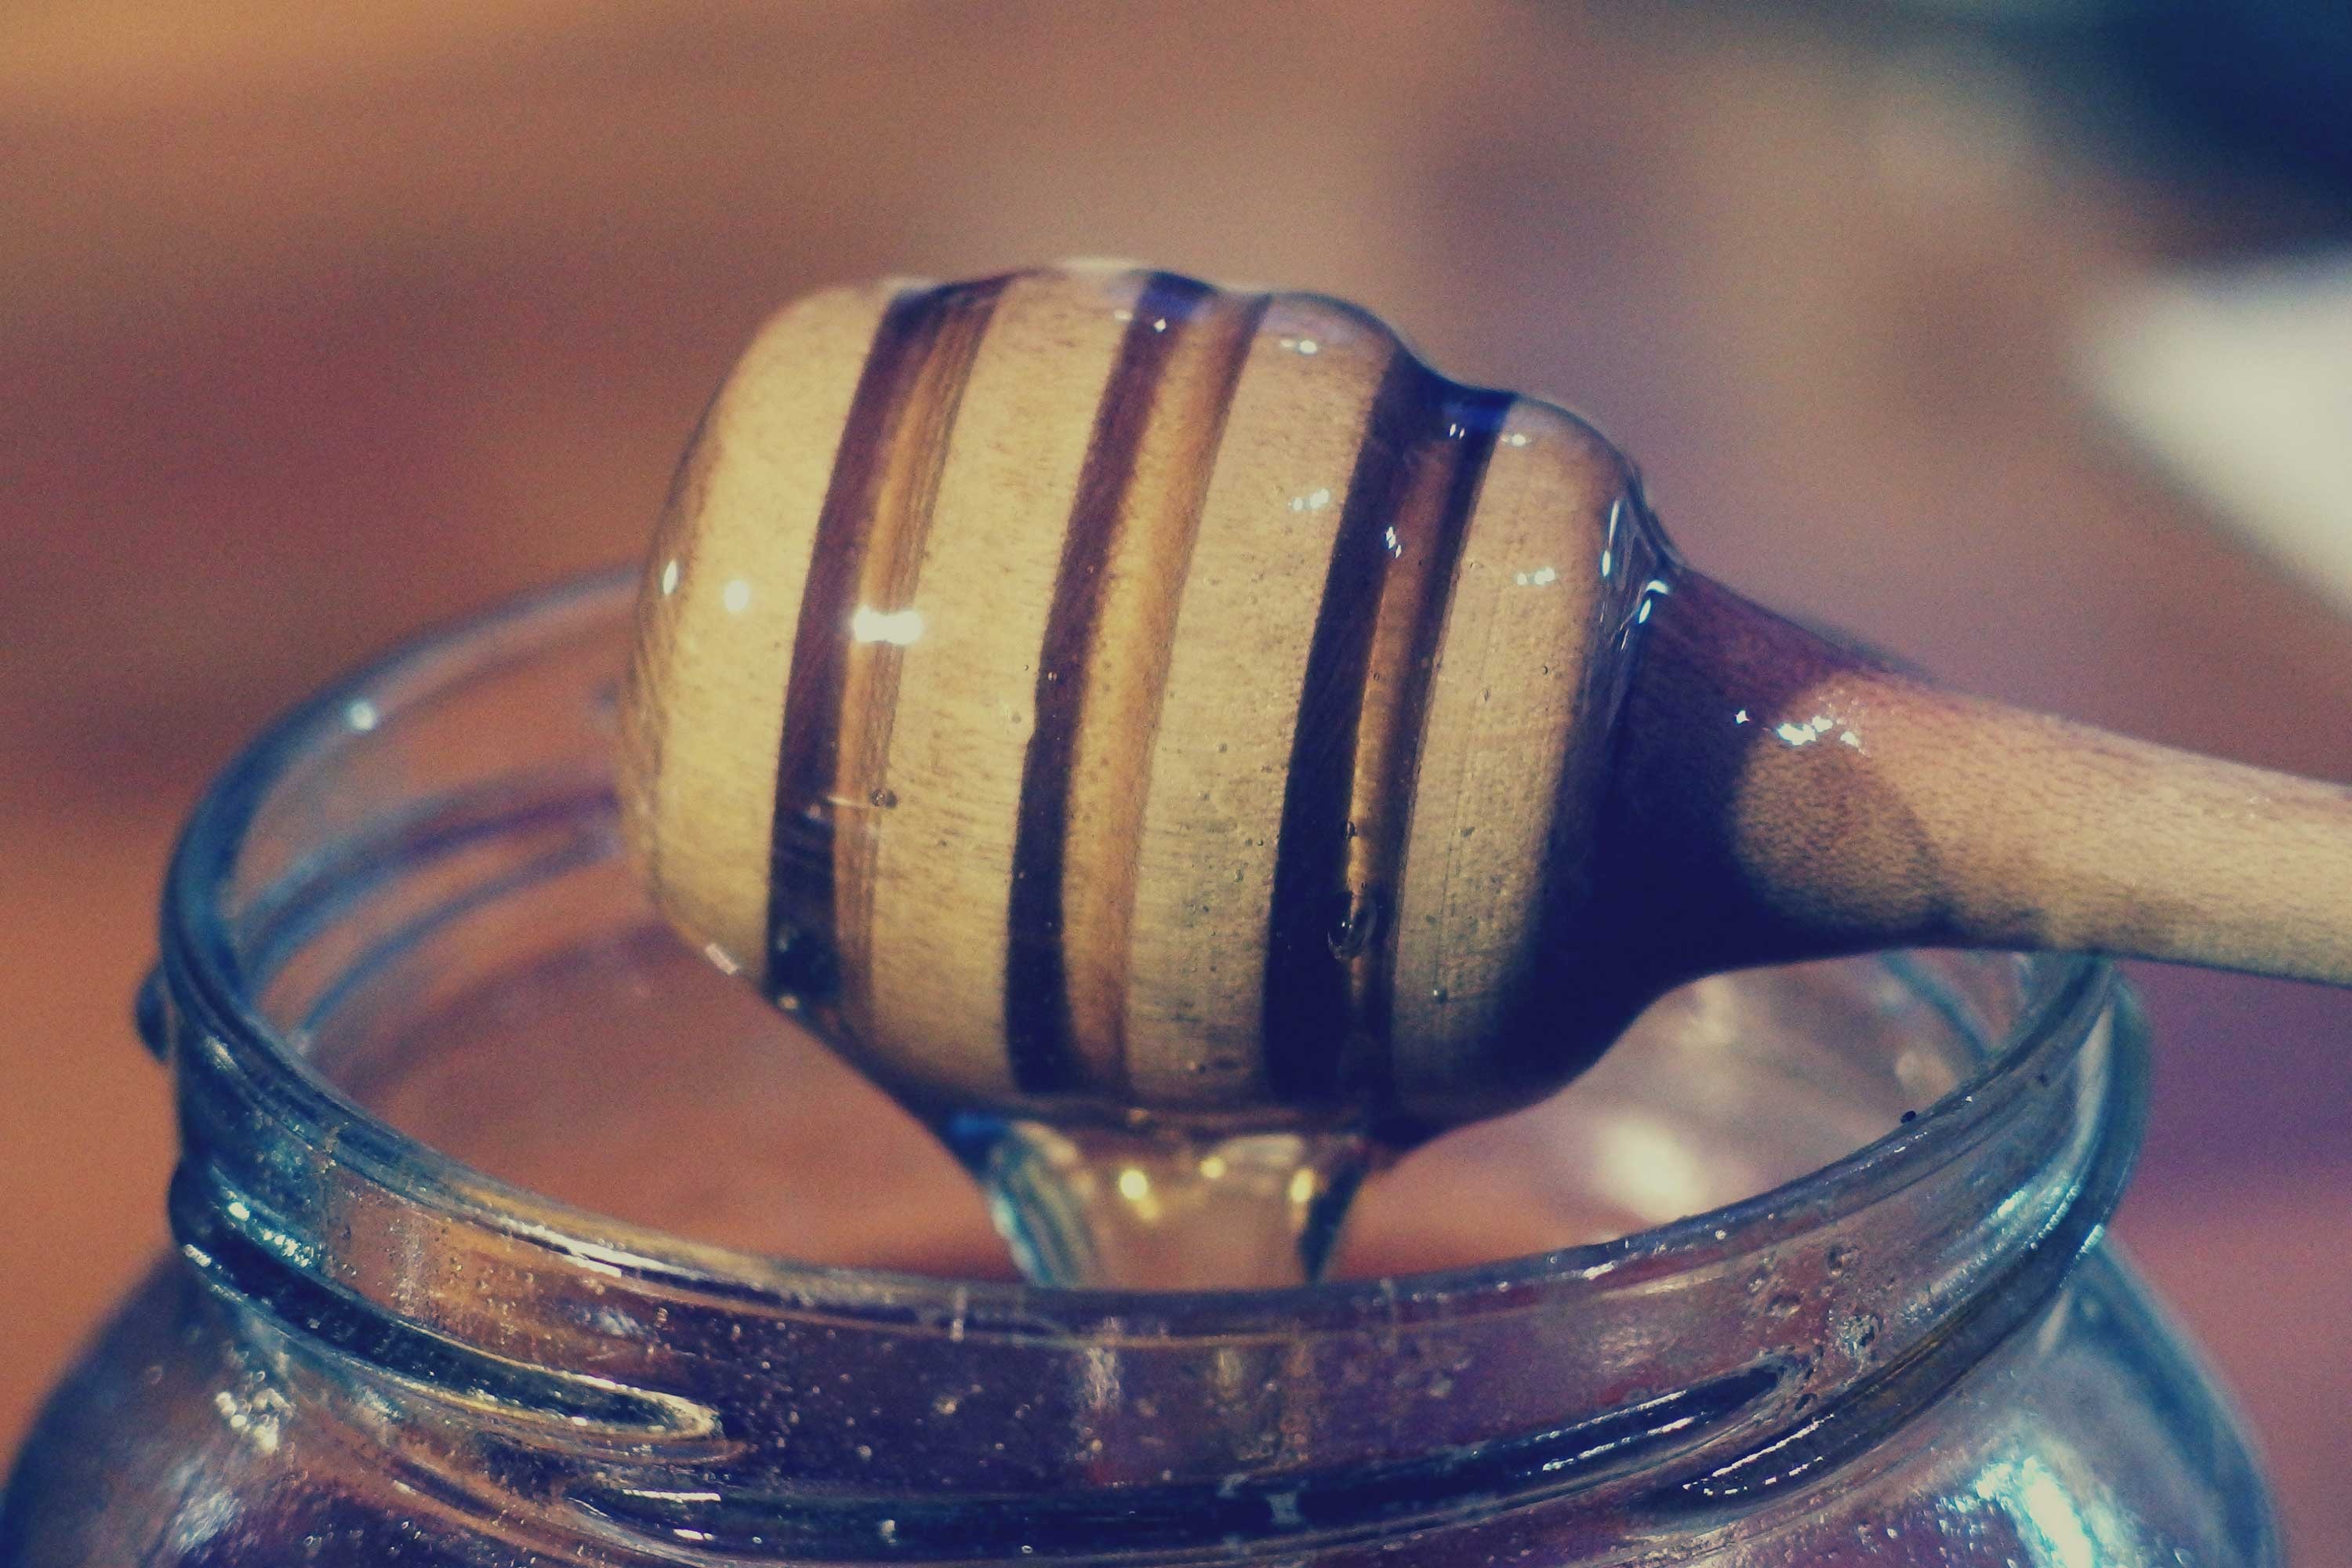
hand, photography, jar, food, blue, close up, macro photography, flavor, honey dipper